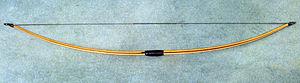
L’arc long anglais, également appelé arc droit, est une évolution de l’arc gallois. Il s’agit d’un arc médiéval très puissant, d’environ 2 mètres de long, très utilisé par les Anglais, à la fois pour la chasse et la guerre.